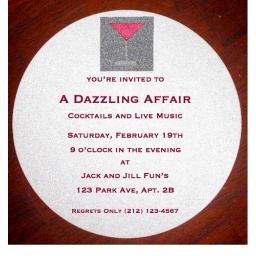
Round card in metallic quartz, metallic dark grey paper and metallic red paper. Colored pencil martini glass stem.